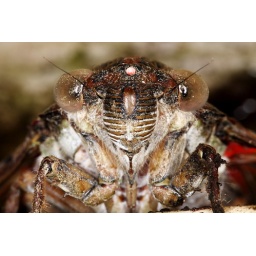
"Anyone who has looked a teddy bear in the face will recognize the friendly twinkle in his knowing look."